My Boyfriend's Meds

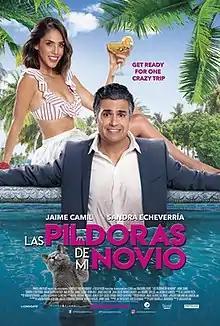
Film poster

My Boyfriend's Meds is a 2020 Mexican comedy film directed by Diego Kaplan and starring Jaime Camil and Sandra Echeverría.